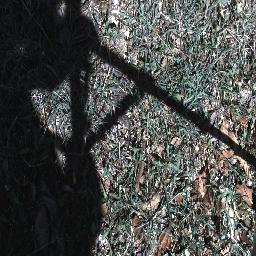
Label: negative